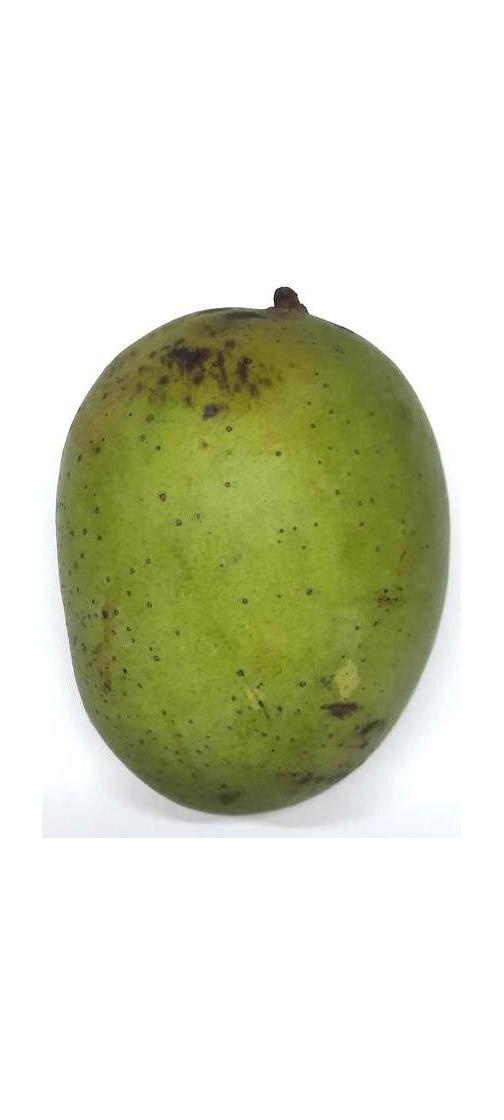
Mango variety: Langra